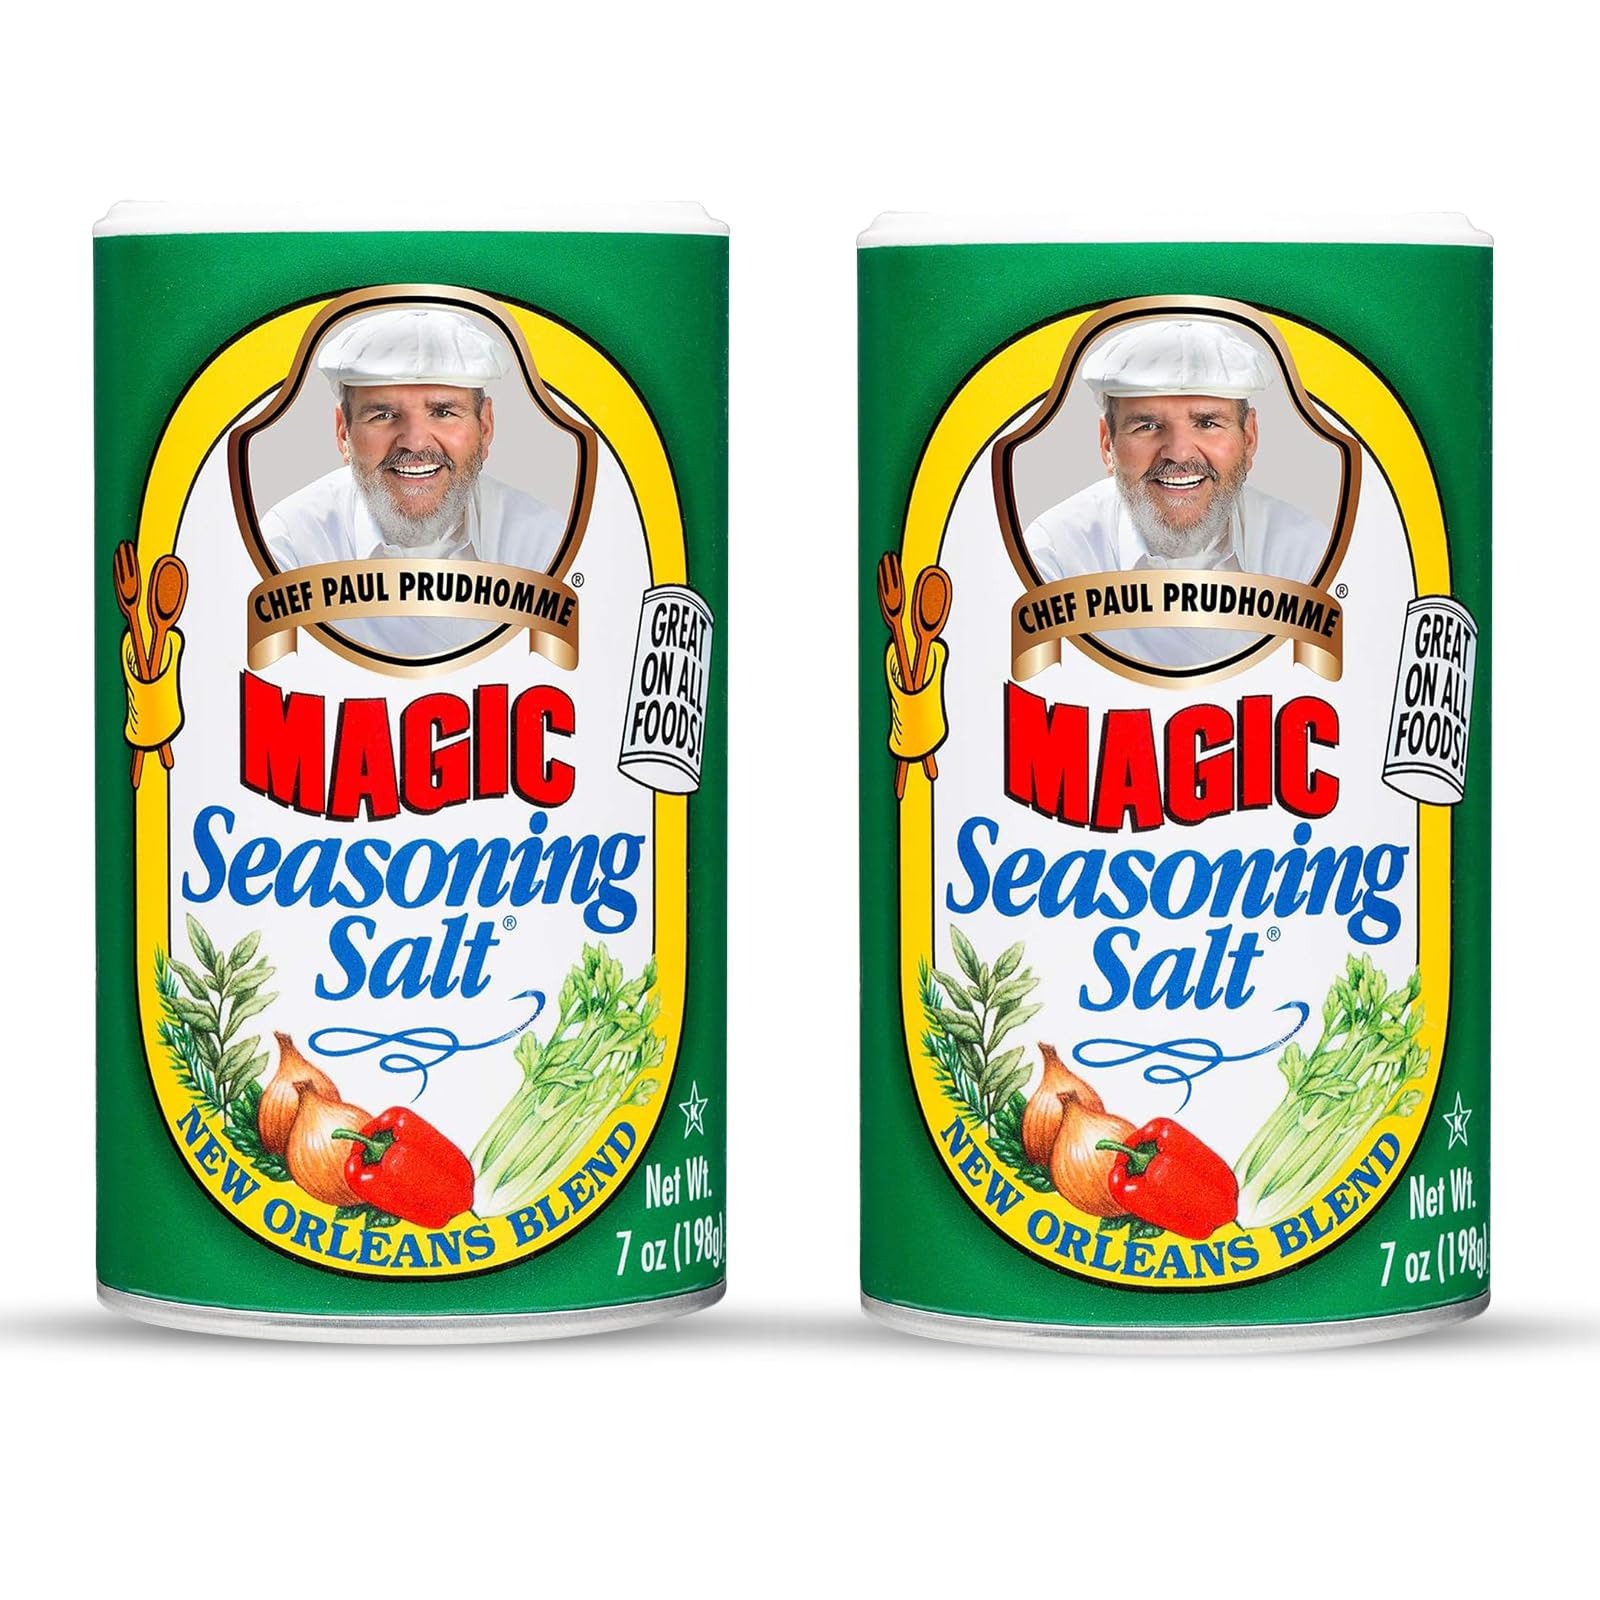
Item Name: Chef Paul Magic Seasoning Salt New Orleans Blend | All-Purpose Seasoned Salt | Seasoning Salt for Meat, Vegetables & Snacks | Chicken Salt & Garlic Salt Alternative | Popcorn Salt | 7 oz (Pack of 2)
Bullet Point 1: A Kitchen Must-Have: Enjoy the rich, savory blend of Magic Seasoning Salt New Orleans Blend, designed for effortless seasoning; Whether cooking meats, vegetables, or snacks, this seasoned salt brings bold taste to every dish; Say goodbye to bland meals - just a sprinkle adds depth and balance to your favorite foods; It's a must-have for home cooks, grill enthusiasts, and food lovers alike
Bullet Point 2: Crafted with Quality Ingredients: Made with a mix of carefully selected spices, this seasoning salt contains no MSG or preservatives, making it a cleaner choice for everyday cooking; Its balanced combination of flavors ensures that it blends seamlessly with meats, vegetables, and even snacks; Enjoy a seasoning option that enhances without overpowering your favorite dishes
Bullet Point 3: A Versatile All-Purpose Seasoning:Use it as a chicken salt alternative, blend it into popcorn salt seasoning, or add it to your favorite dishes for a burst of flavor; Whether grilling, roasting, or preparing snacks, this all-purpose seasoned salt fits every occasion; It’s a great alternative to real salt and pepper, replacing multiple spices with one easy-to-use blend
Bullet Point 4: Perfect for Every Kitchen: Ideal for home cooks, BBQ enthusiasts, and those who love easy yet flavorful meals; Keep it on hand for everyday cooking, gatherings, or quick seasoning at the table; Works great as part of fine sea salt options for a balanced taste experience; Whether you're cooking for yourself or entertaining guests, this seasoning salt ensures every bite is packed with flavor
Bullet Point 5: Package Contents: Chef Paul Magic Seasoning Salt New Orleans Blend, 7 oz (Pack of 2)
Value: 14.0
Unit: Ounce

Price: 6.5